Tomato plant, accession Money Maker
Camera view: horizontal (90 deg, fisheye); turntable rotation: 180 degrees
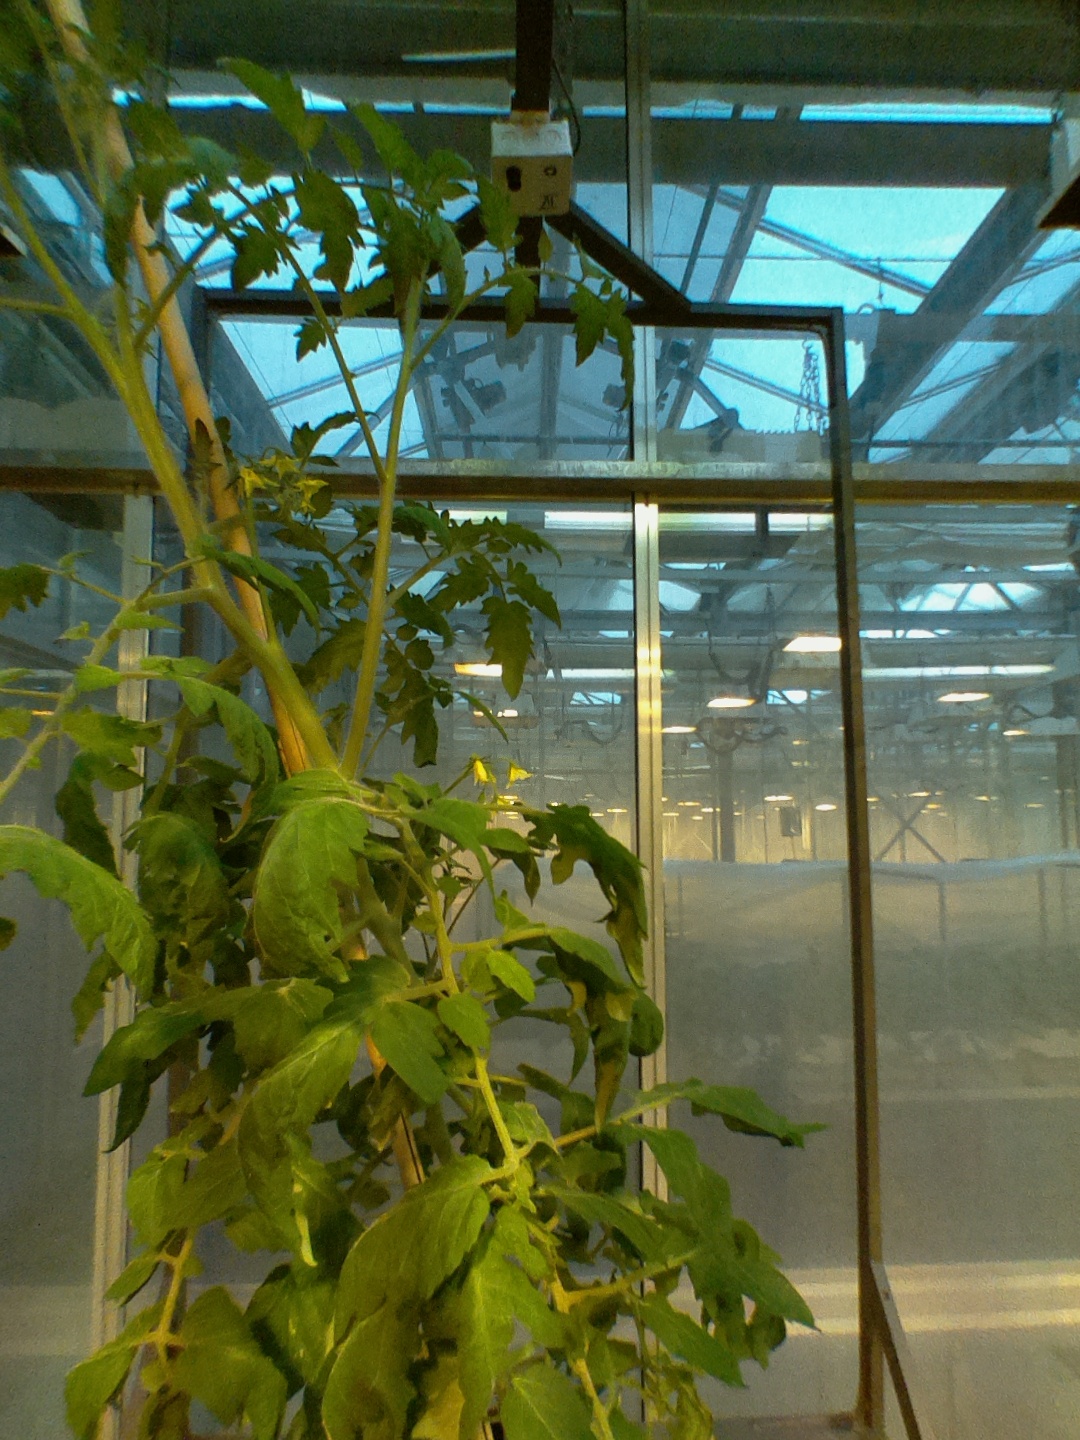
BBCH growth stage 70: Fruits at the main stem or branches visibles